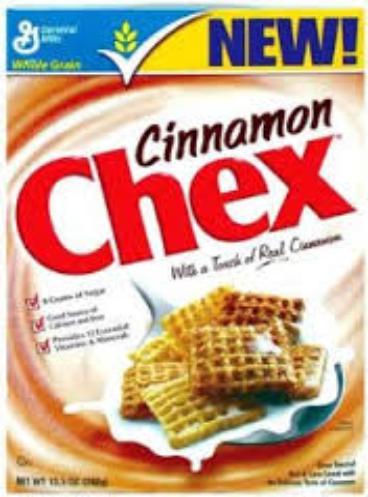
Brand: Cinnamon Chex
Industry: Food